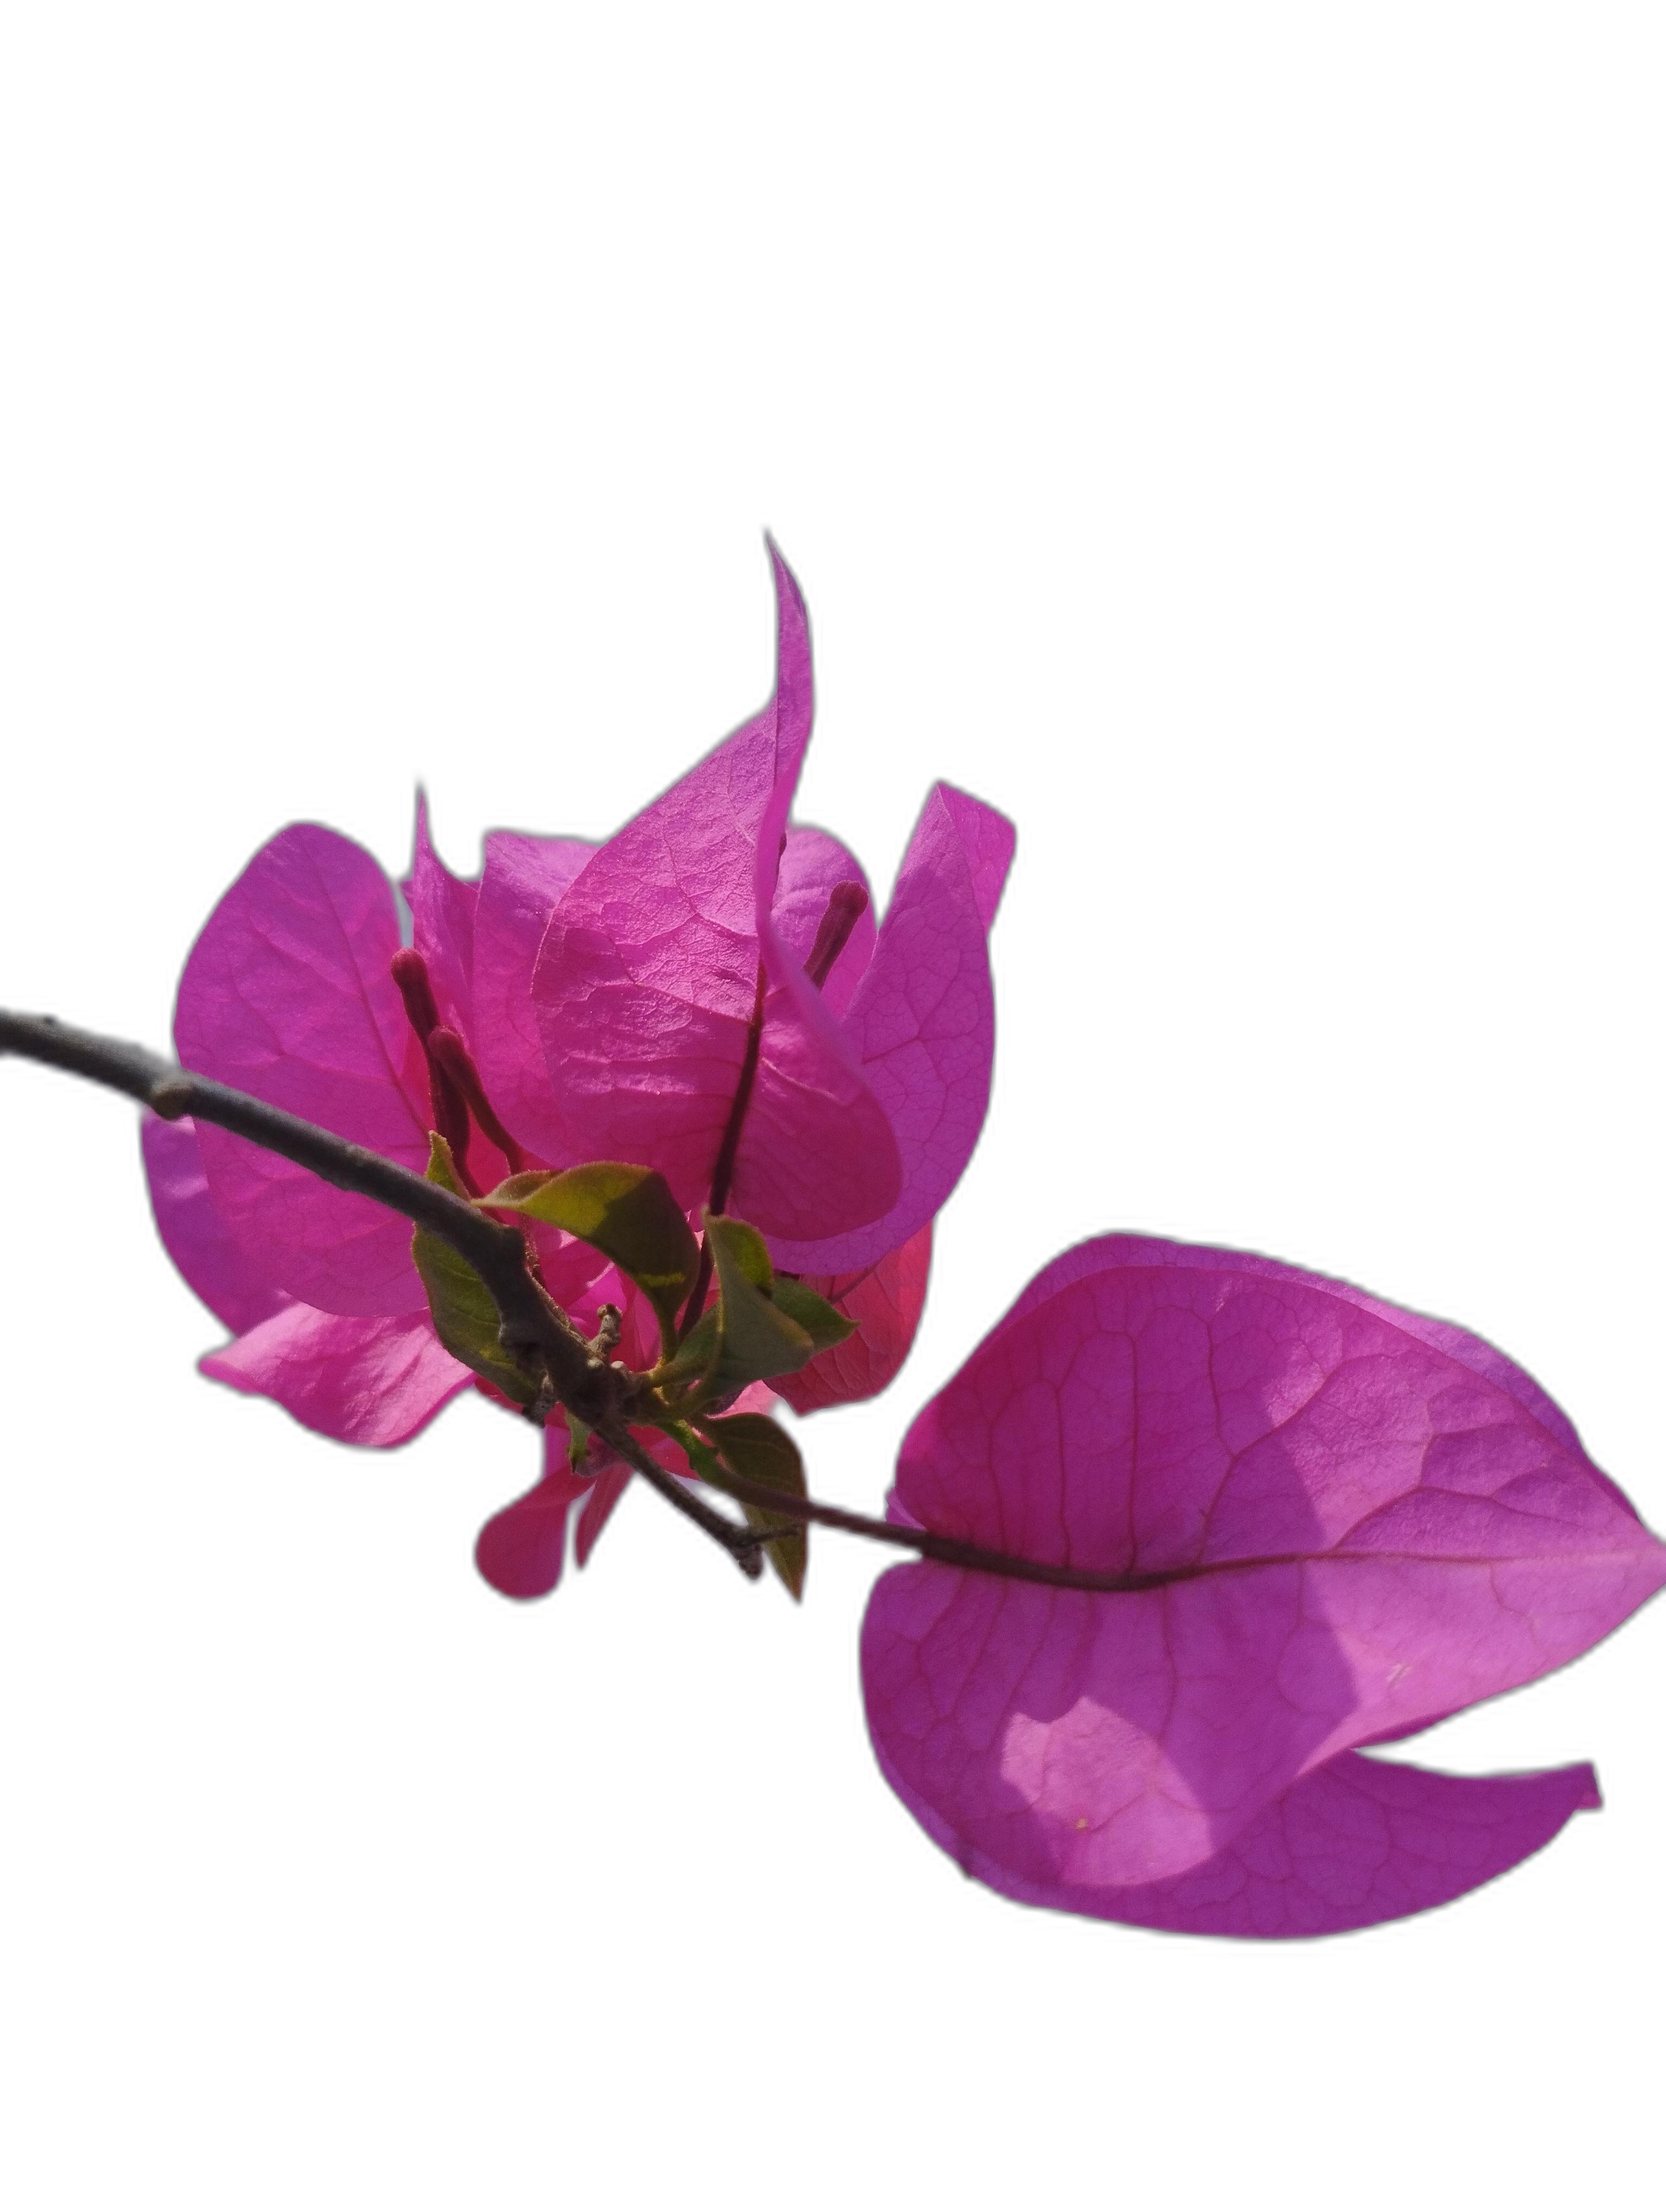
Label: Bougainvillea